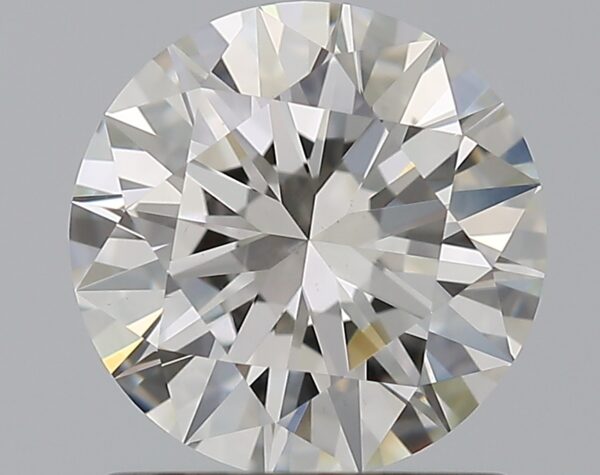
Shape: round
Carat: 1.2
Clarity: SI1
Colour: I
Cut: EX
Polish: EX
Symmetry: EX
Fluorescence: N
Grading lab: GIA
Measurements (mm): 6.85 x 6.88 x 4.17